Lake Fetzara

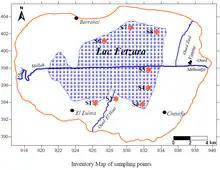
Inventory Map of sampling points-

The sampling was performed on the first two layers (0 – 20 cm and 20 – 40 cm) because, at this level, takes place the most important ions exchange. They were made at eight points around of Fetzara Lake or a total of 16 samples.